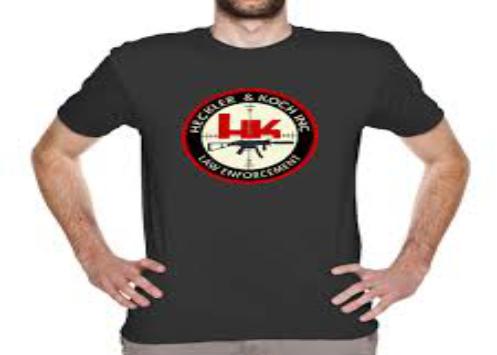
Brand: Heckler & Koch
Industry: Clothes